Redford ministry

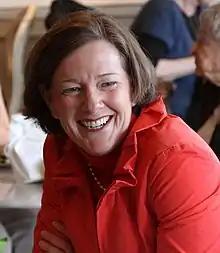
Alison Redford in 2012

The Redford Ministry was the combined Cabinet (called Executive Council of Alberta), chaired by fourteenth Premier Alison Redford, and Ministers that governed Alberta halfway through the fourth session of the 27th Alberta Legislature from October 7, 2011, to the early part of the second session of the 28th Alberta Legislature on March 23, 2014.